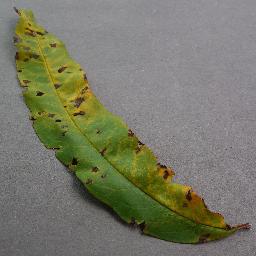
Label: Peach___Bacterial_spot